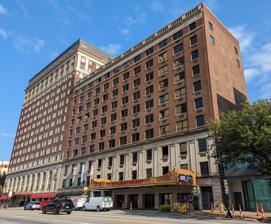
Building: Brown Theatre
Country: United States of America
Year built: 1925
The Brown Theatre Address 315 W. Broadway Louisville, Kentucky Coordinates 38°14′46″N 85°45′27″W / 38.24623°N 85.75739°W / 38.24623; -85.75739 Owner Kentucky Performing Arts Operator Kentucky Performing Arts Capacity 1,400 Opened 1925 The W. L. Lyons Brown Theatre , originally called the Brown Theatre , is a restored theatre dating back to 1925 that seats approximately 1,400 patrons in Louisville, Kentucky . It is ones of three venues owned by Kentucky Performing Arts. History The Theatre opened on October 5, 1925. The space was named for James Graham Brown , an Indiana native and longtime Louisville resident. Modeled after New York's famous Music Box Theatre , the space boasts a 40' x 40' stage. With the onset of the Great Depression , the Brown was leased to the Fourth Avenue Amusement Company in the 1930s as a movie theater. By 1962 the Brown Theatre was renovated so that it could once again stage live performances. Another renovation took place in 1971 and afterwards was sold to the Louisville Board of Education, operating under contract to the Louisville Theatrical Association. The theatre was briefly rechristened The Macauley Theatre .  In 1982, the Broadway-Brown Partnership was formed and purchased the theatre and adjoining hotel in an effort to rejuvenate the southern end of Louisville's downtown business district. Louisville's Fund for the Arts acquired the building in 1997, undertaking to finance the remainder of the $4.2 million restoration with Kentucky Performing Arts under contract to manage the theatre. Gifts were also received from the W.L. Lyons Brown Foundation, the Brown family of Louisville, and the Brown-Forman Corporation . In 1998, re-christened the W.L. Lyons Brown Theatre, new stage equipment and rigging, a modernized computer marquee, and new heating and air conditioning systems are put into place. Further gifts from Owsley Brown Frazier resulted in the main reception area adjoining the Fifth Third Conference Center being named the Frazier Lobby. See also List of attractions and events in the Louisville metropolitan area List of concert halls Theater in Kentucky References